Common planigale

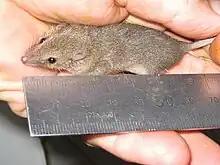

The gestation for common planigale is 20 days. At the end of that period, the female gives birth to 5-11 young; the number varies but tends to be consistent with the number of teats the female possesses. They are born at an early stage in development and migrate to the pouch, where they suckle until they are fully developed. Young fully emerge from the pouch around 28 days of age, begin eating solid food at around 55, and are independent of the mother at 70. Breeding begins at around 290 days, later than many similar species. Males continue breeding until at least 24 months of age. Females are polyestrous and can raise several litters a year; in captivity, breeding takes place year-round.